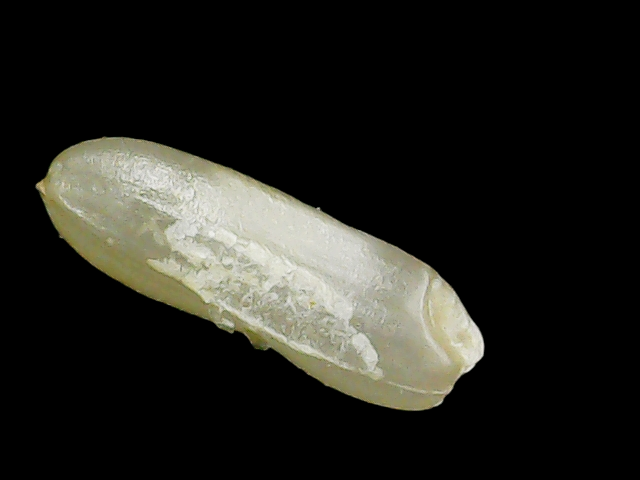
Rice variety: Binadhan24